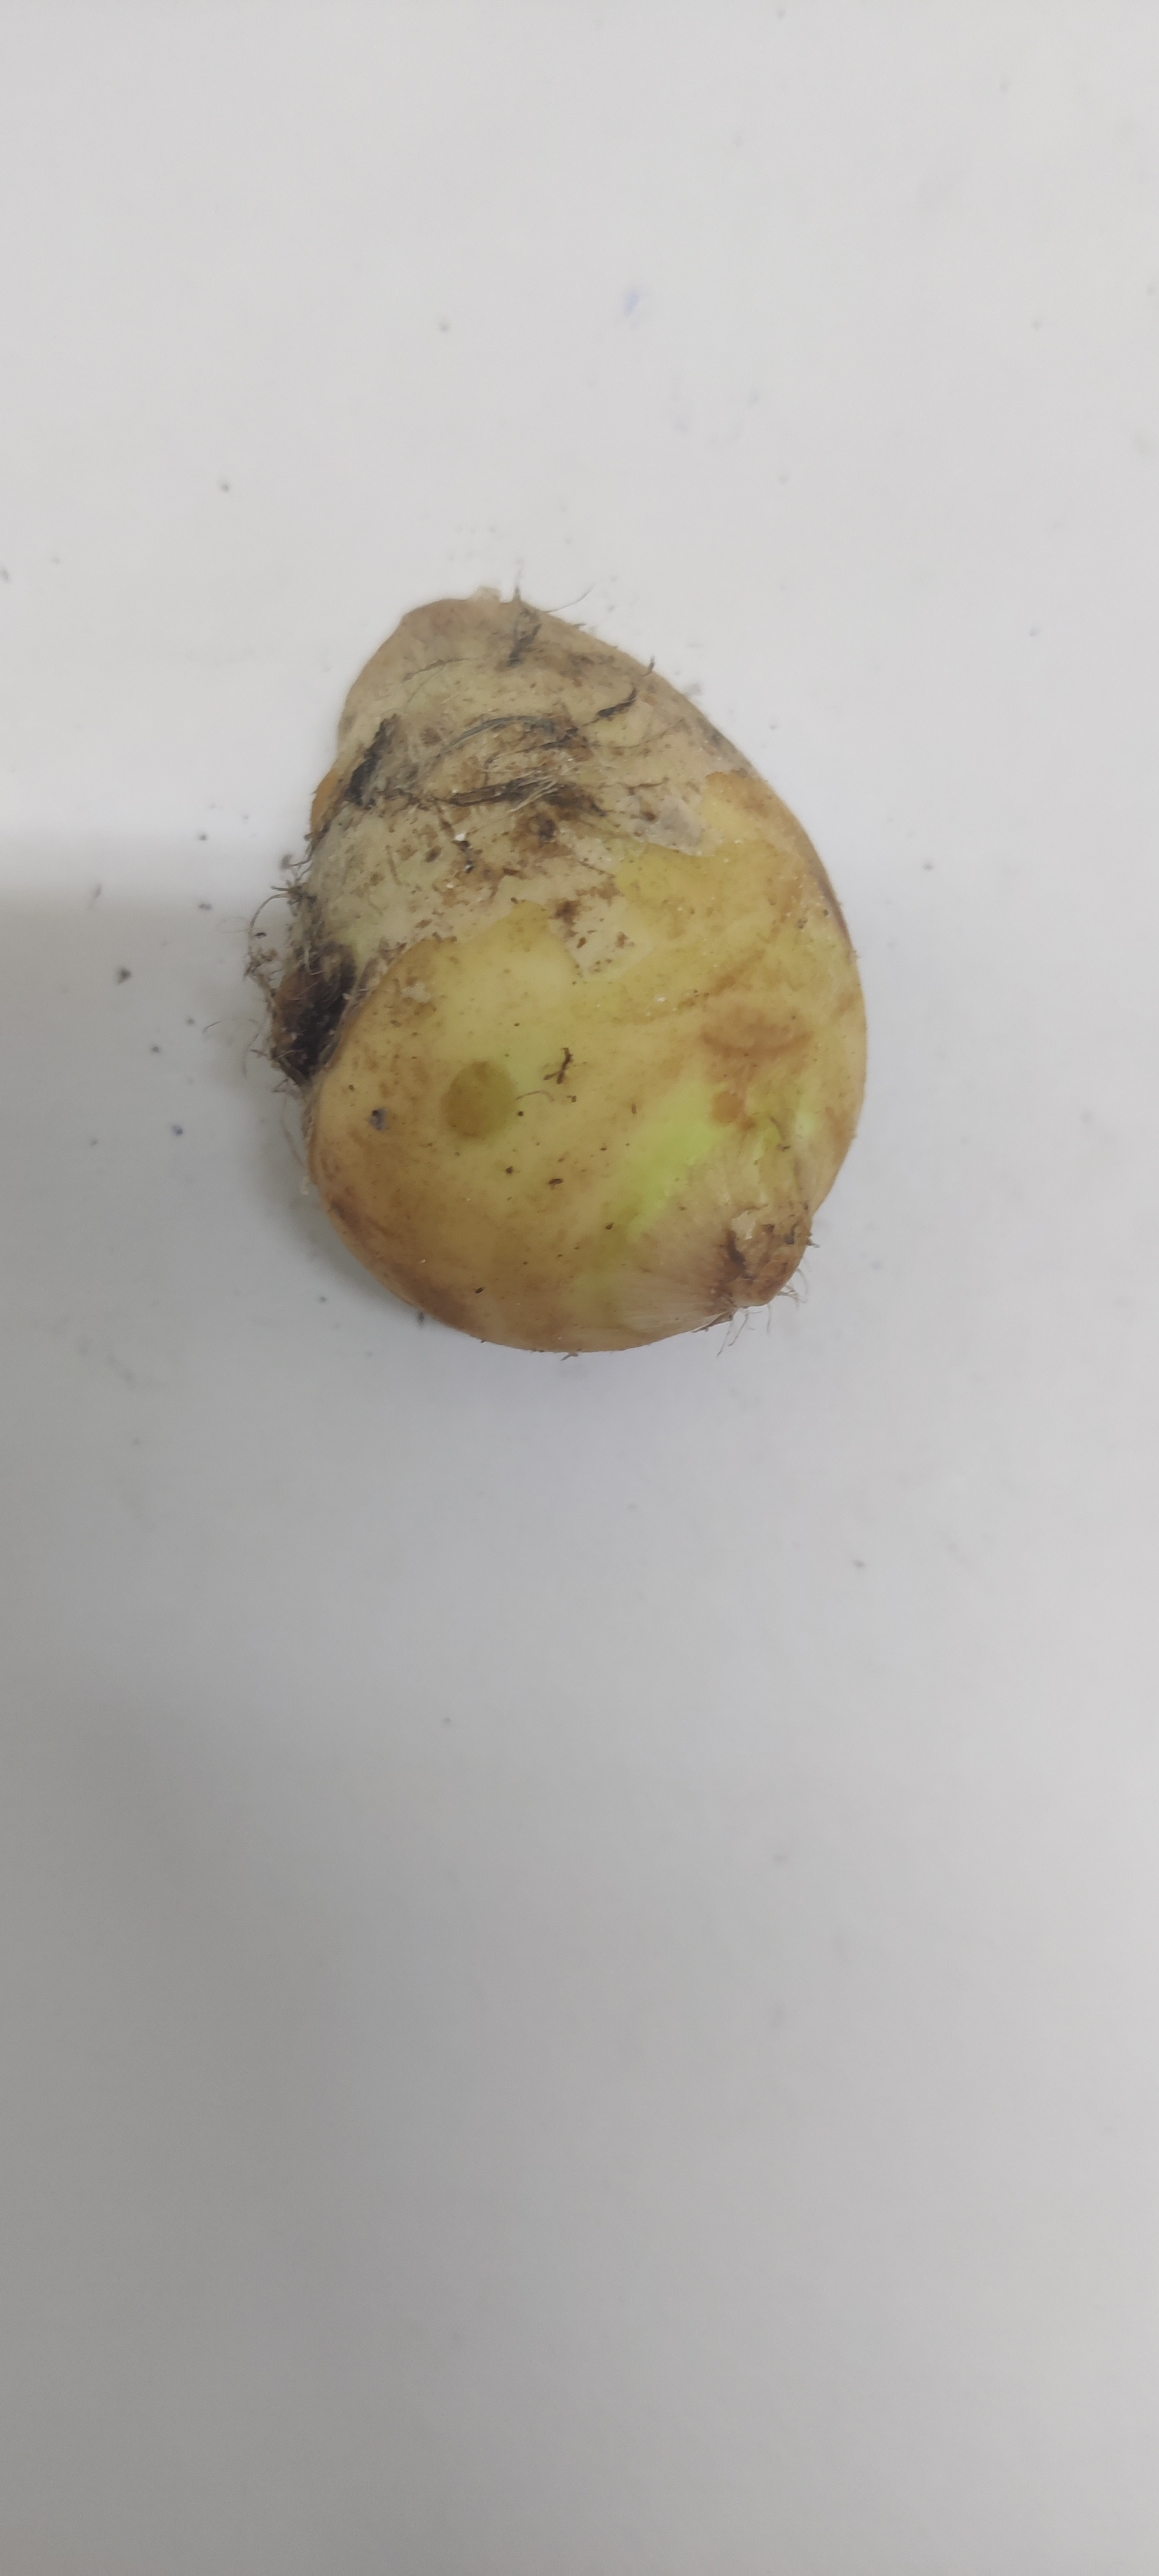
Crop: Taro root
Condition: Severely Damaged